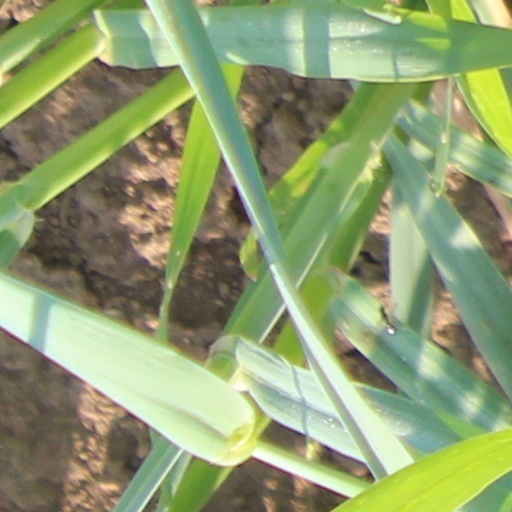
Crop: wheat